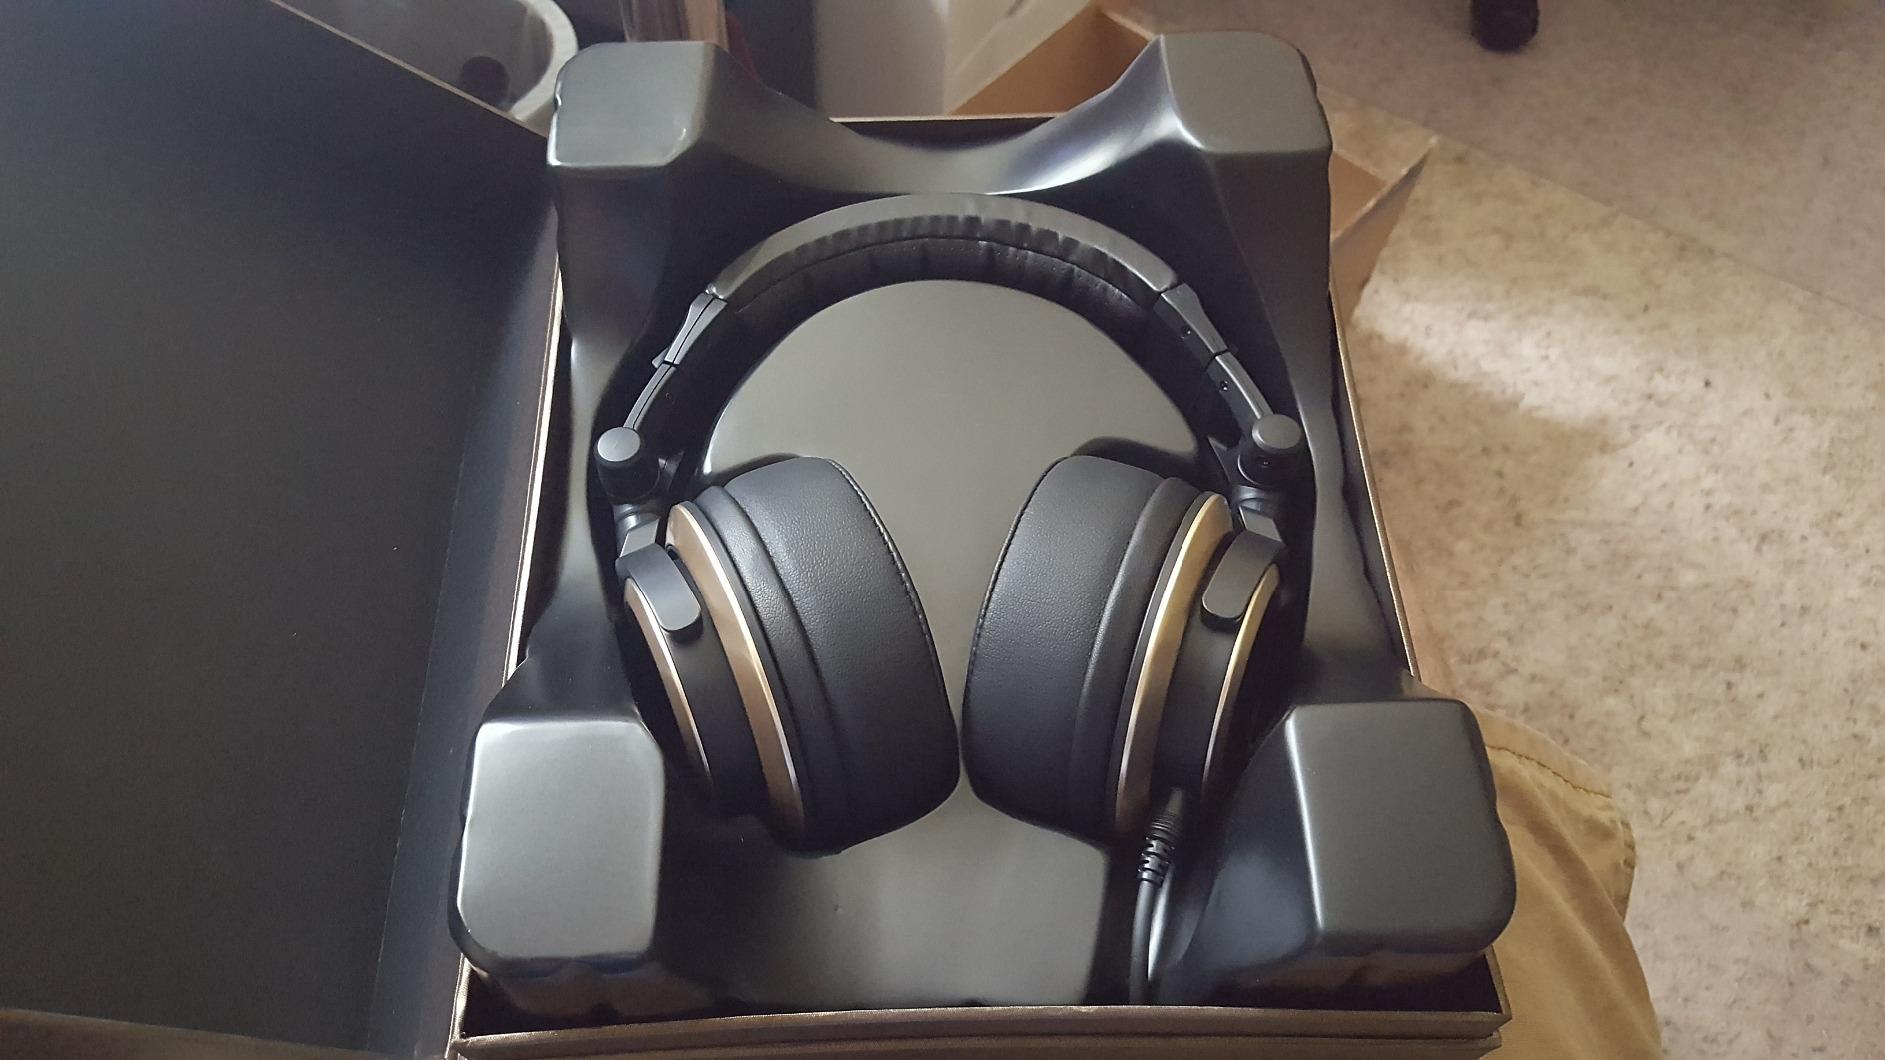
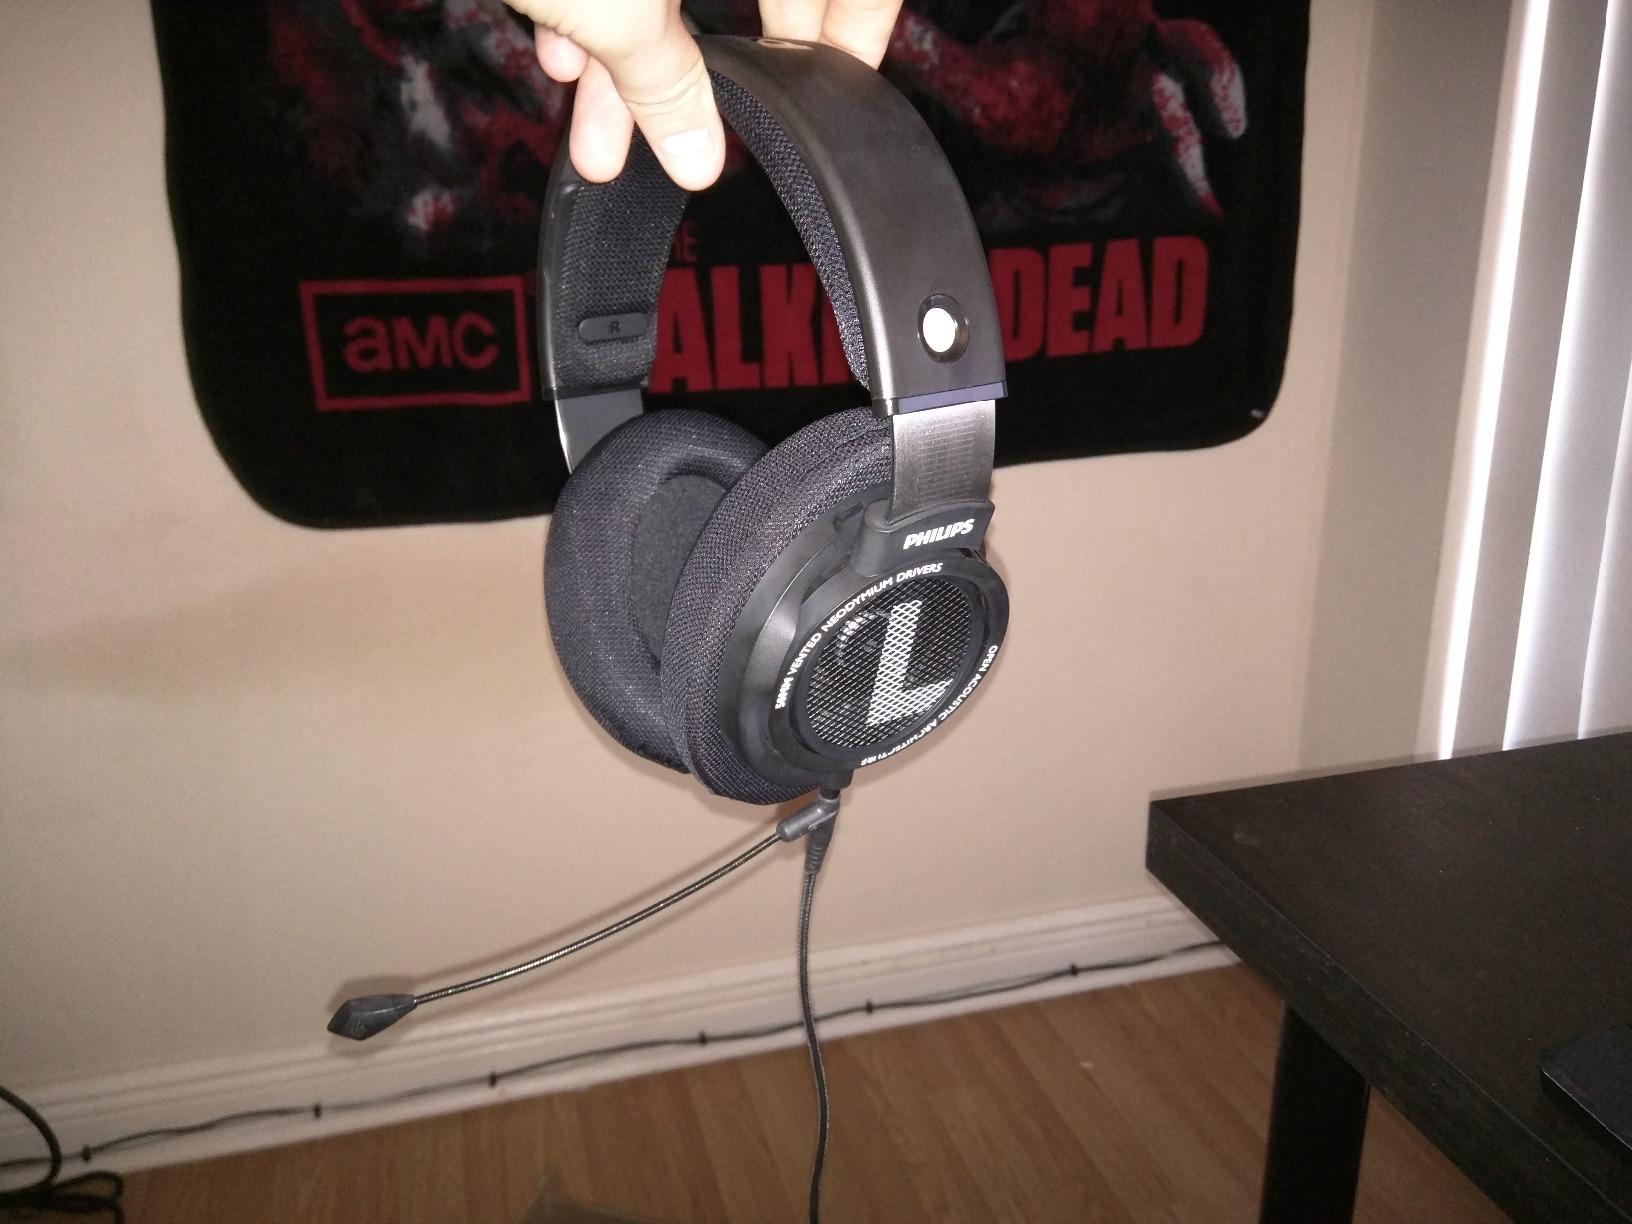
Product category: headphones
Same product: no